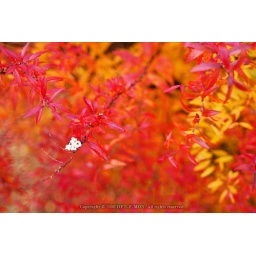
White flowers in red